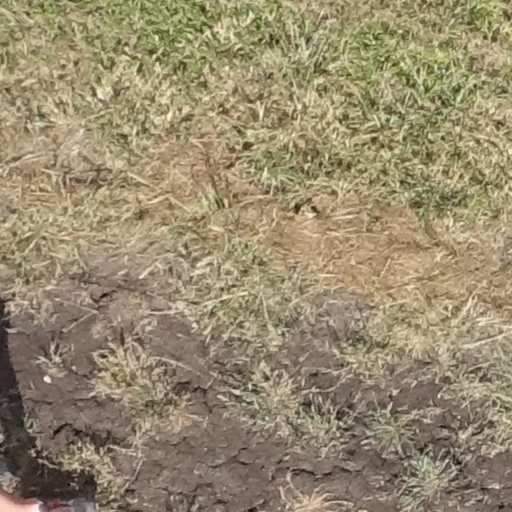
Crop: sorghum